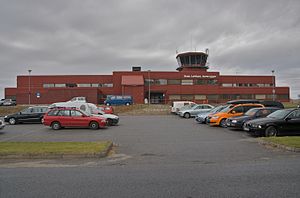
Skien Lufthavn, Geiteryggen
Skien Lufthavn, Geiteryggen er en privat ejet og drevet lufthavn i Skien, Norge. Lufthavnen ligger omkring 2,5 kilometer fra Skien centrum. Lufthavnen har daglige afgange til Bergen og Stavanger.